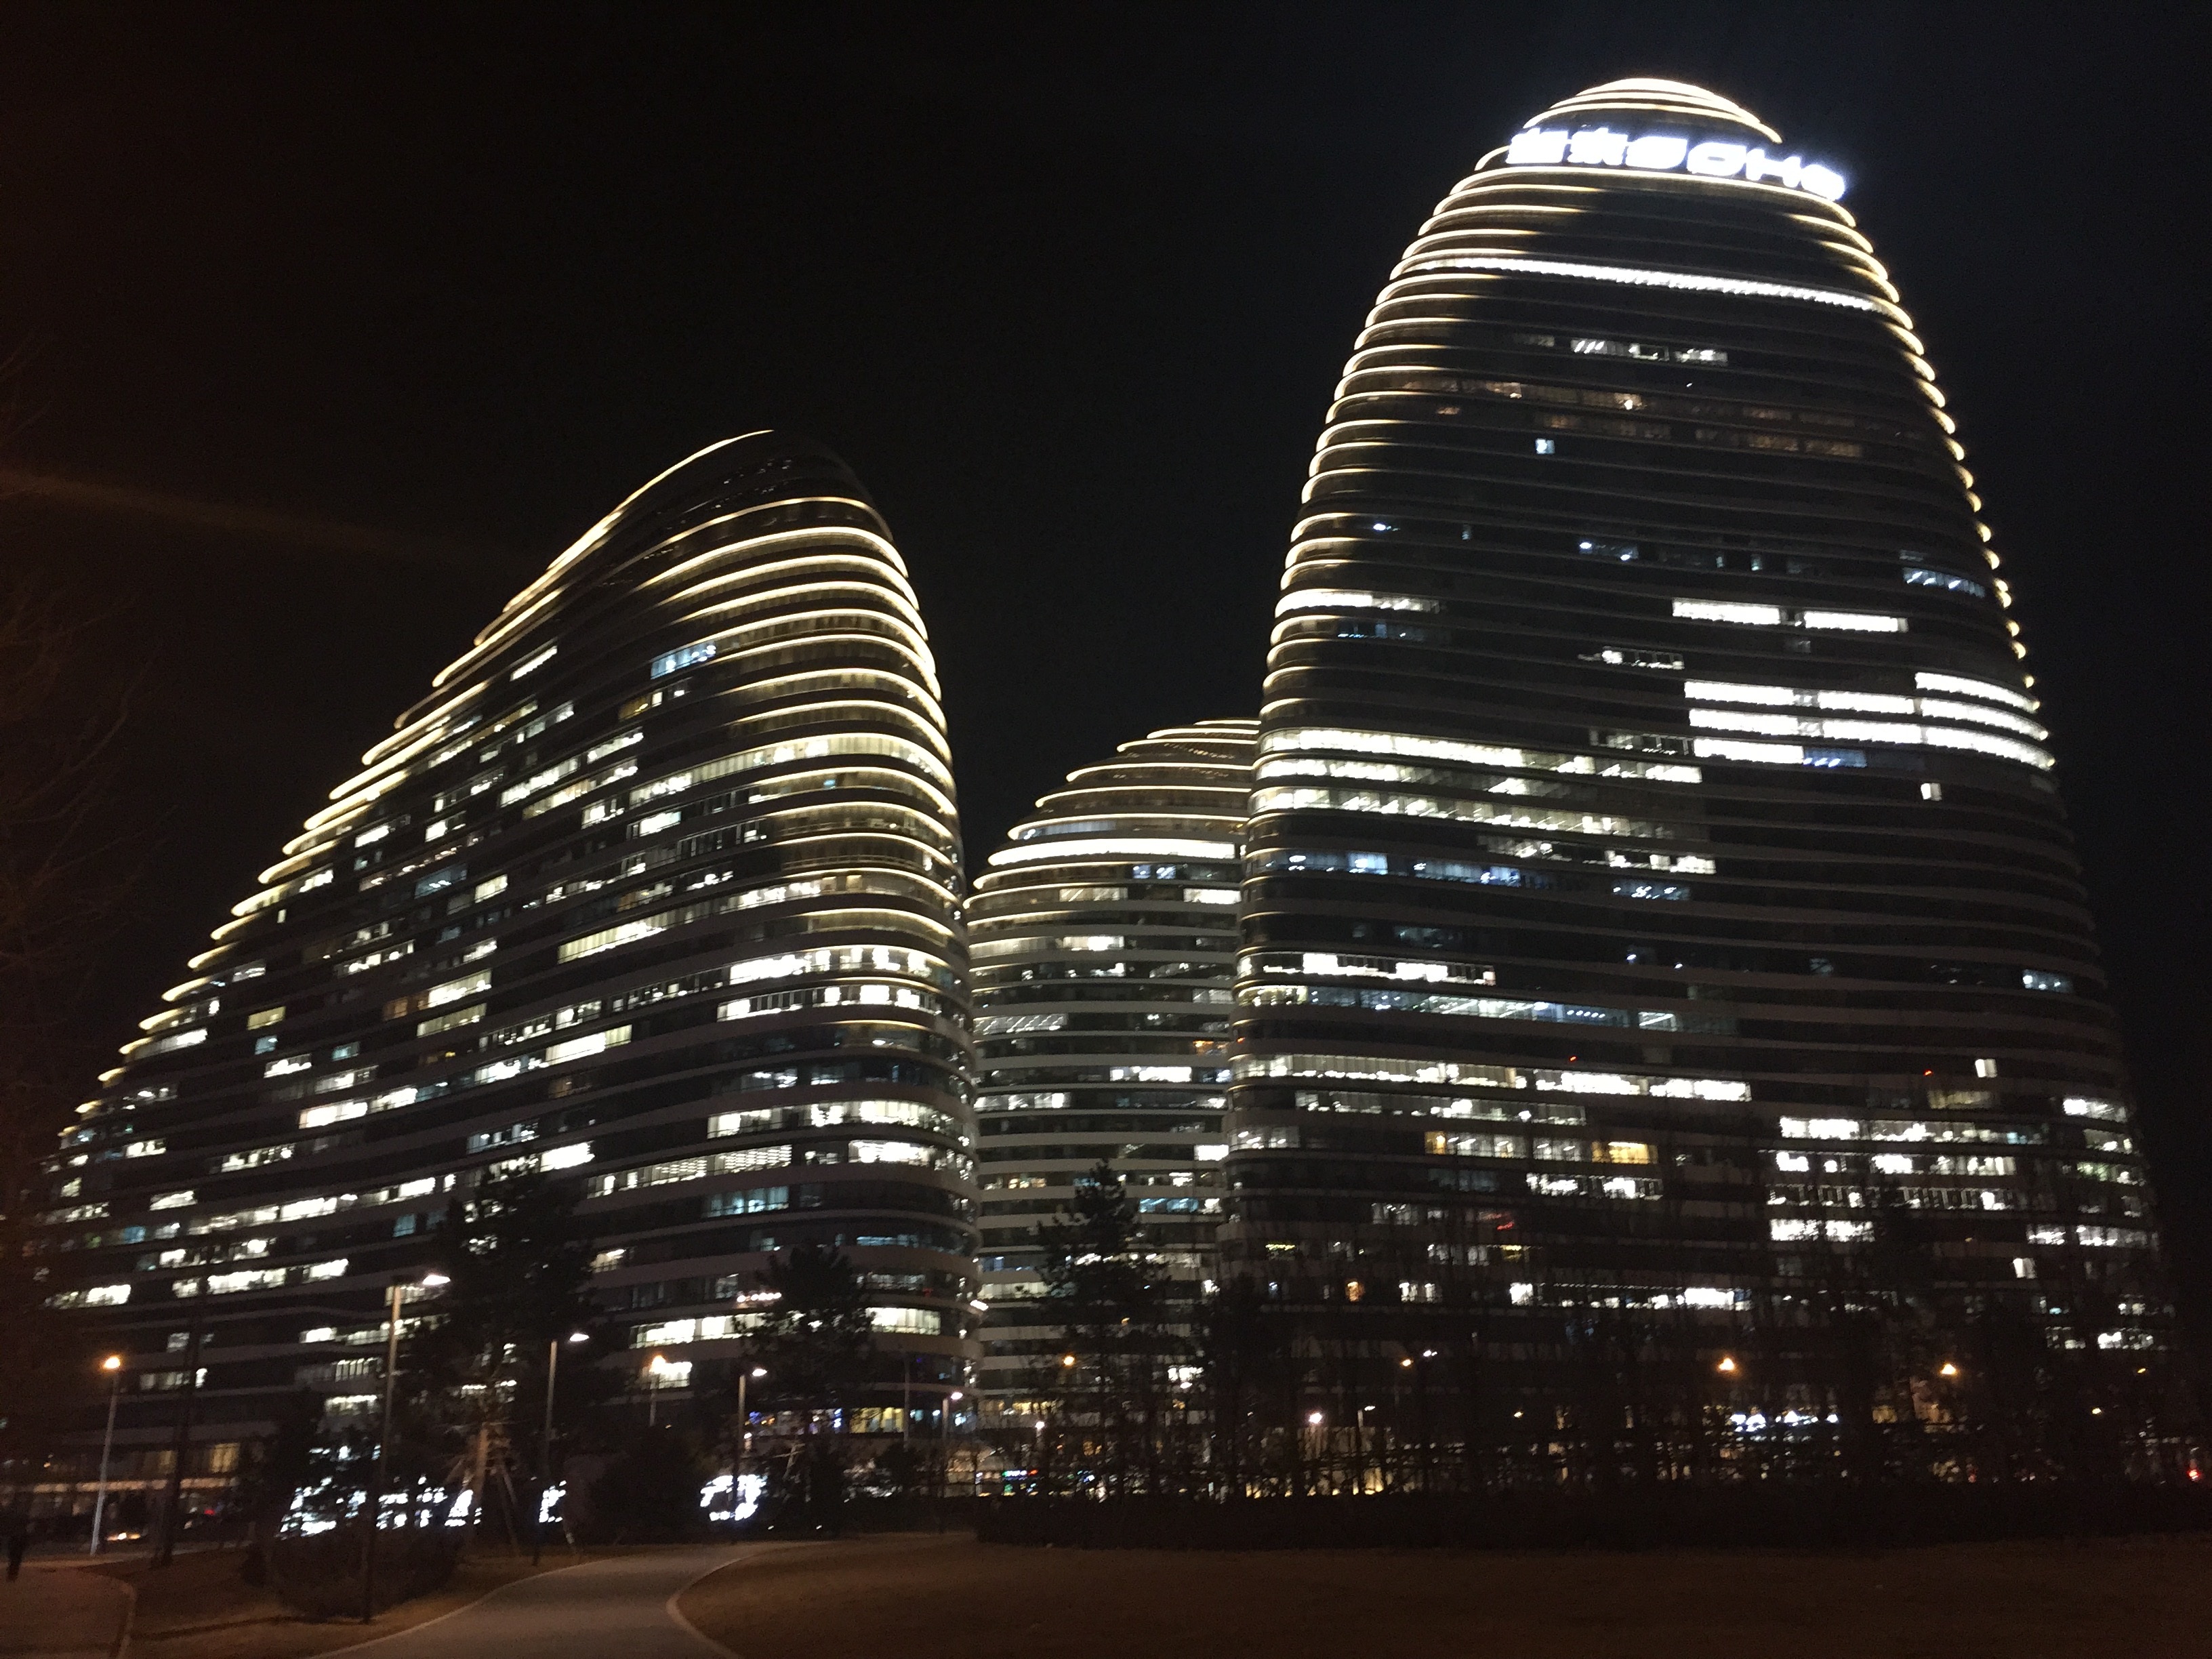
light, architecture, skyline, night, skyscraper, cityscape, reflection, landmark, tower block, beijing, symmetry, china, shape, soho, metropolis